Sirsi, Karnataka

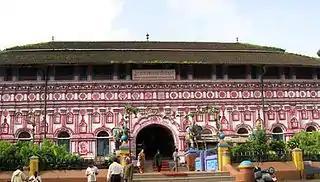
Marikamba Temple in Sirsi

Sirsi is located at (Grid Square MK74). It has an elevation ranging between 1860 feet to 2600 feet above sea level, and is situated in the heart of the Western Ghats. Sirsi is about from Bangalore, 144 km from Shimoga, 72 km from Sagara, Karnataka. The nearest airport is located in Hubballi, about and Belagavi Airport, about from Sirsi.